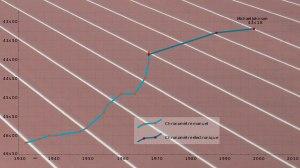
Le 400 mètres est une des épreuves de l'athlétisme consistant à parcourir un sprint long représentant la distance du tour de piste en extérieur et deux fois le tour sur une piste en salle. L'épreuve consiste à effectuer un tour d'une piste mesurant 400 mètres, ou 440 yards pour les Anglo-saxons.